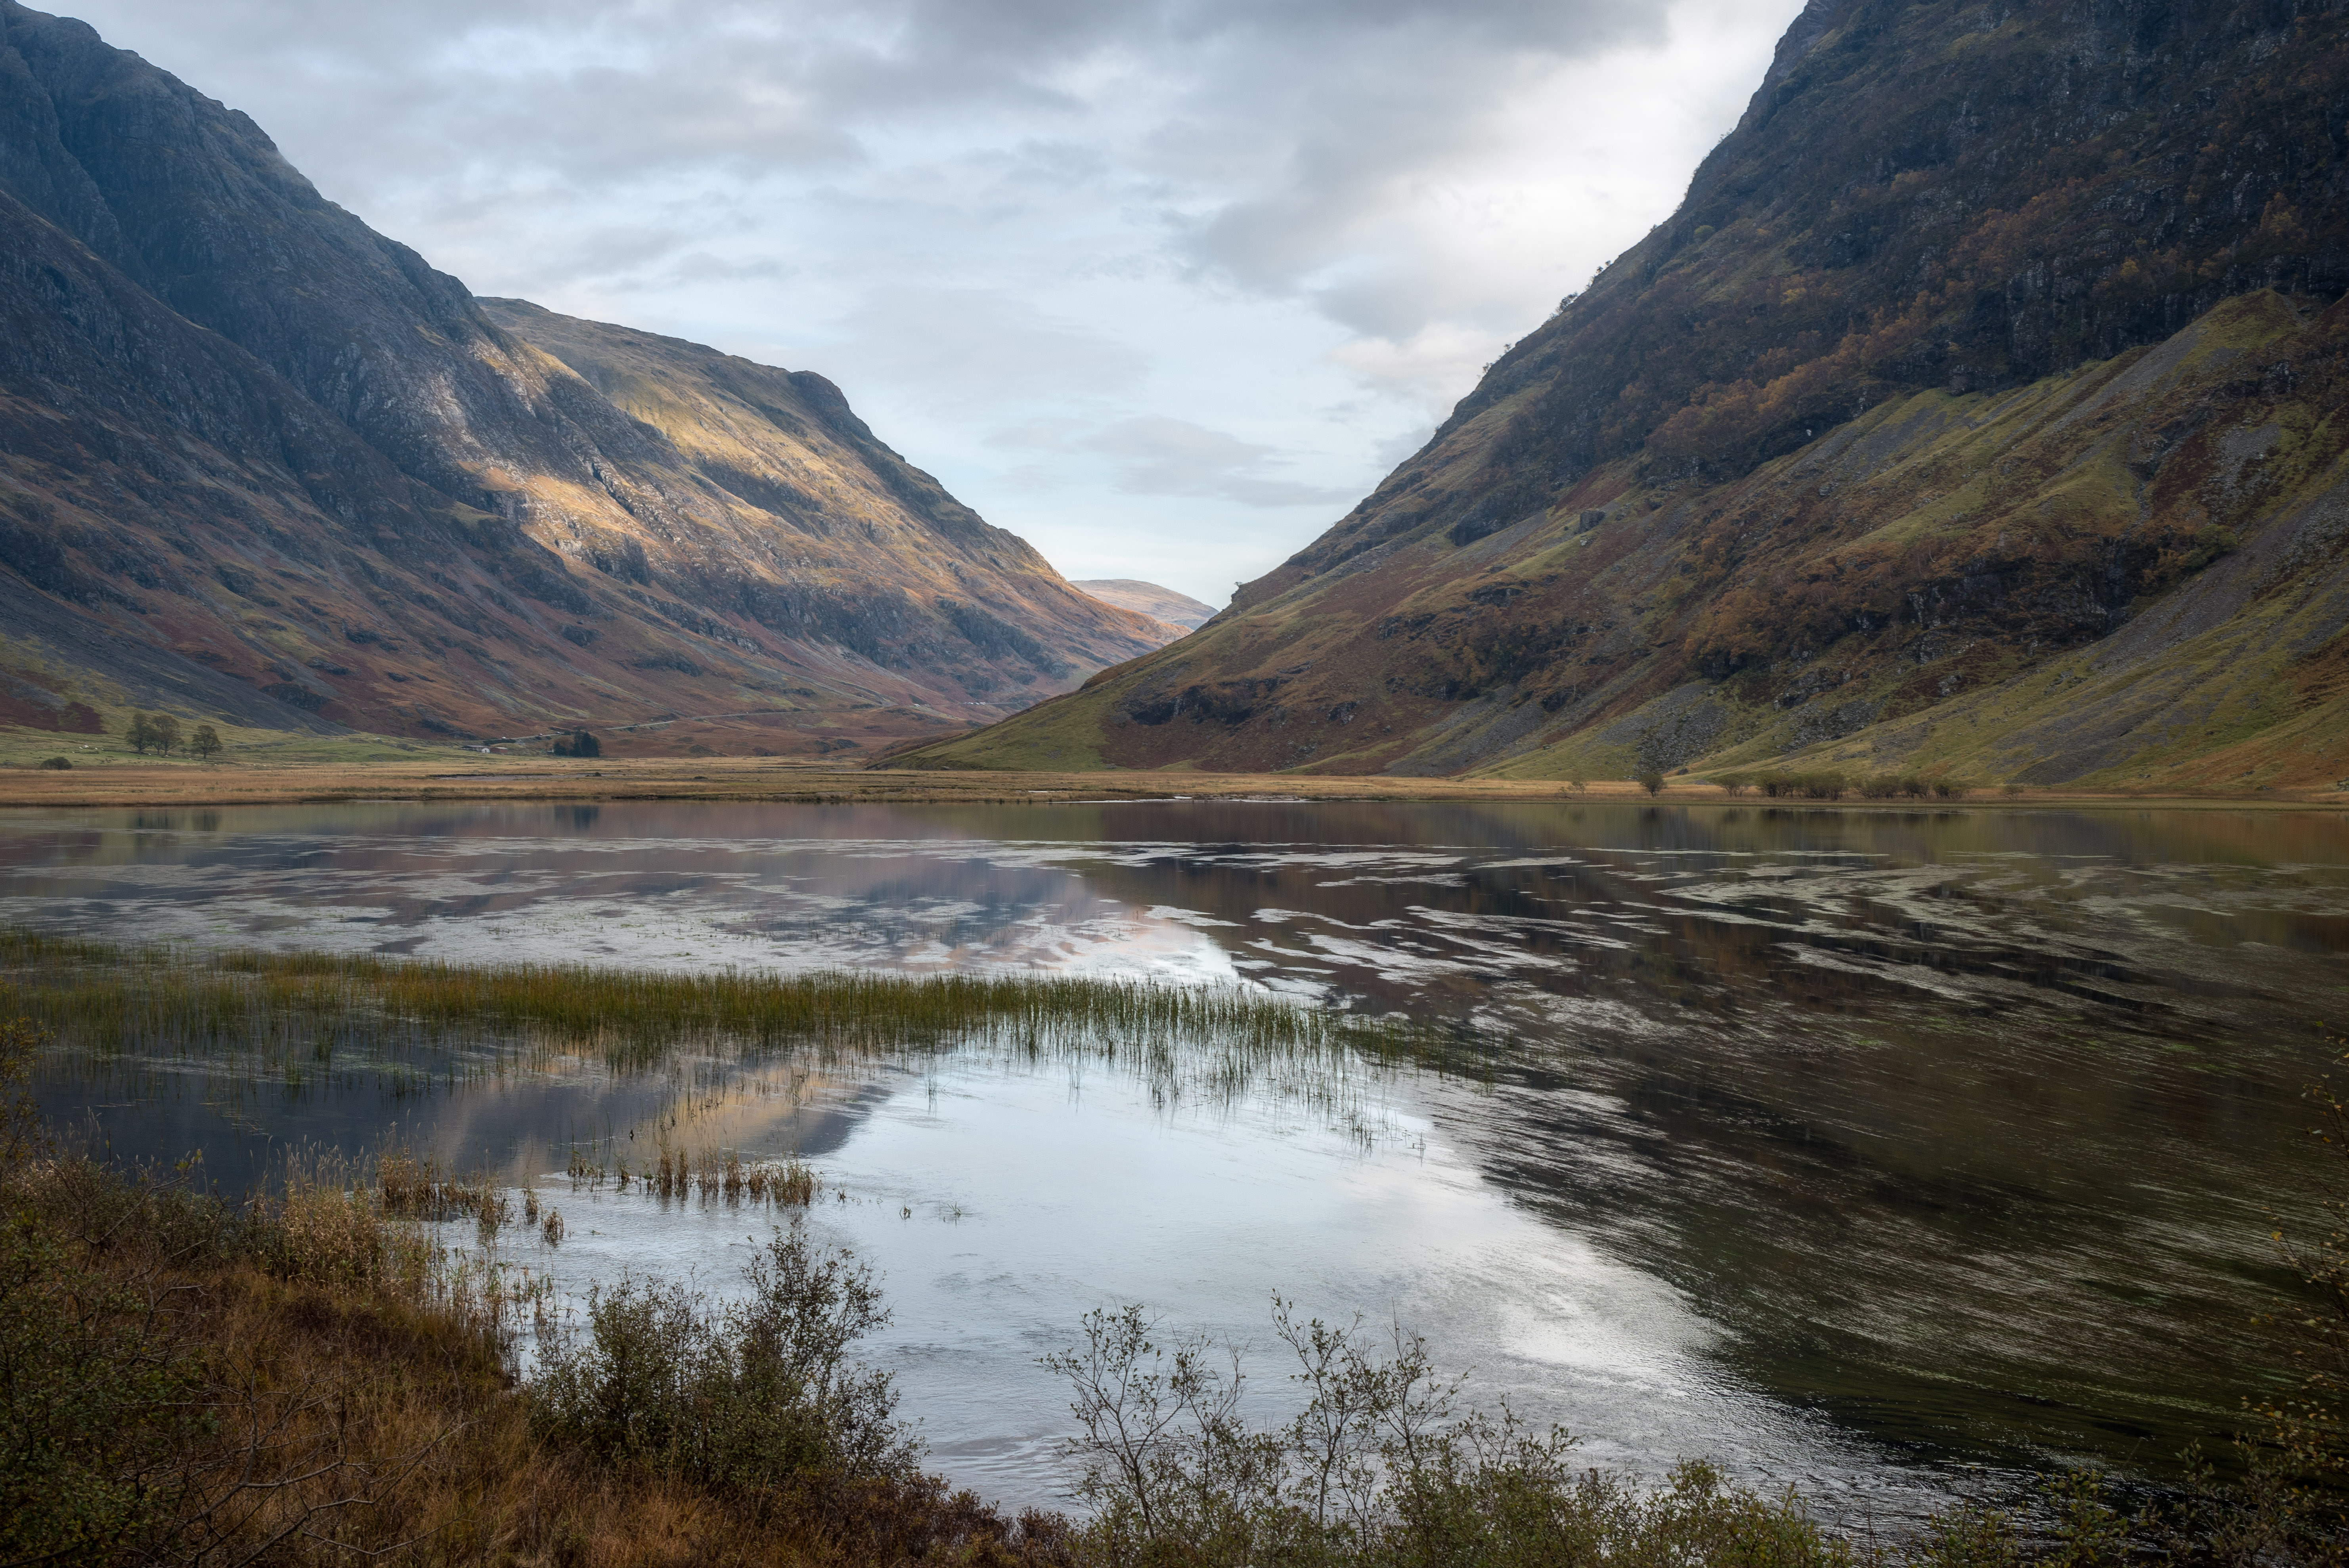
landscape, nature, wilderness, mountain, fall, lake, river, valley, mountain range, reflection, autumn, fjord, reservoir, nikon, highland, plateau, scotland, d750, fell, loch, glencoe, highlands, landform, tarn, geographical feature, atmospheric phenomenon, mountainous landforms